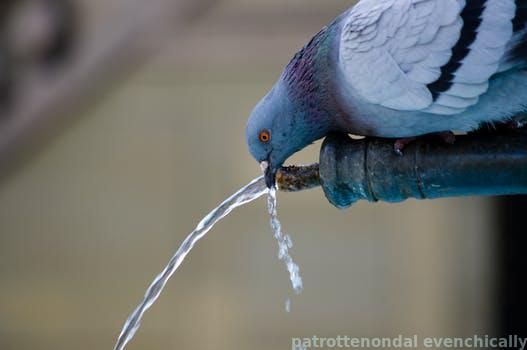
Label: Watermark